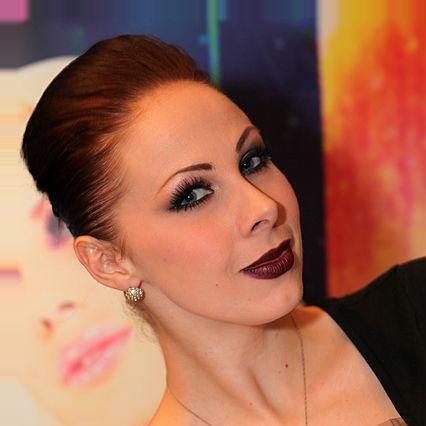
Age: 29